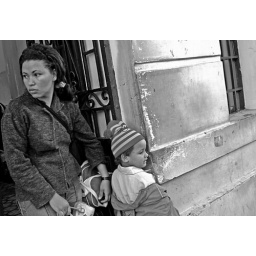
A woman and her son at the train station, in Belo Horizonte, Minas Gerais, Brasil.